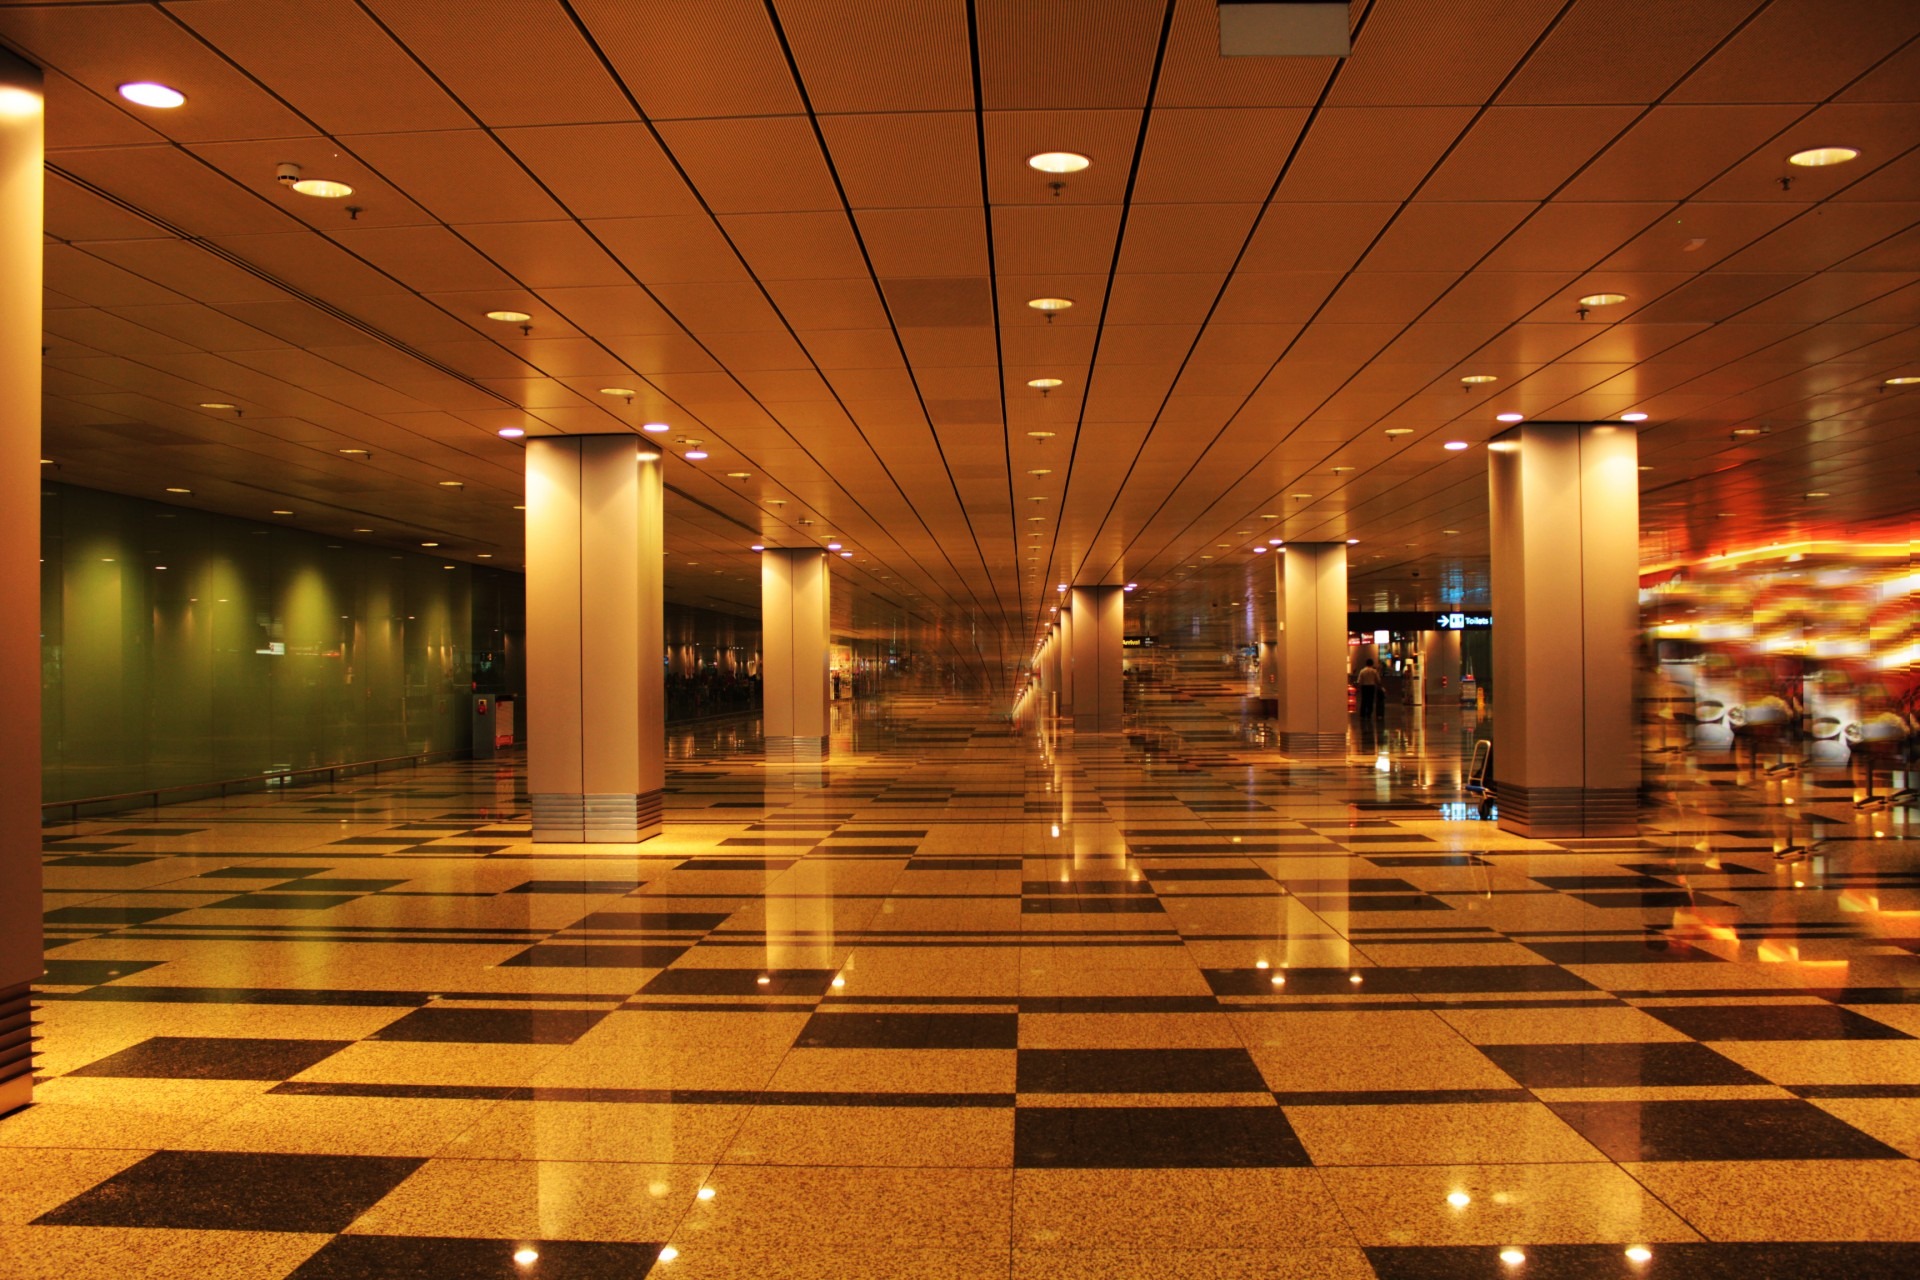
post, auditorium, floor, wall, hall, lighting, interior design, place, gold, hallway, ballroom, estate, lobby, convention center, function hall